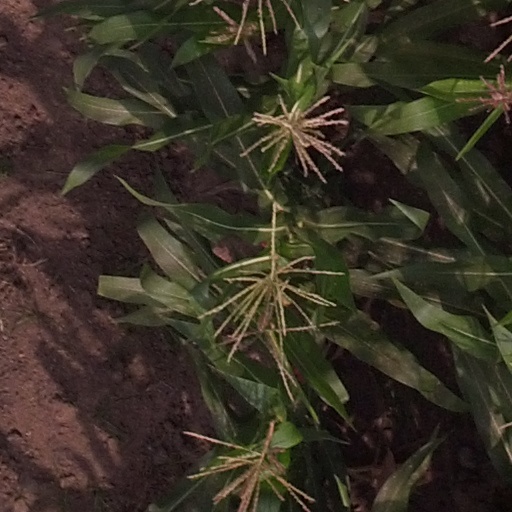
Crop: maize; corn